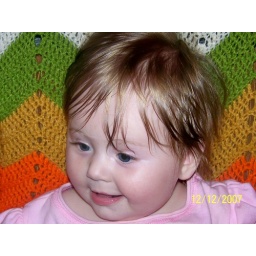
zoey at great grandma's house sitting in chair